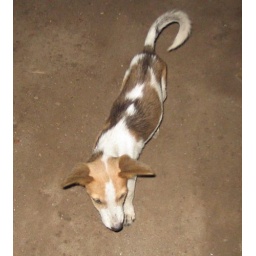
Part of animal series for Zoe. All the animals around here are afraid of my camera.